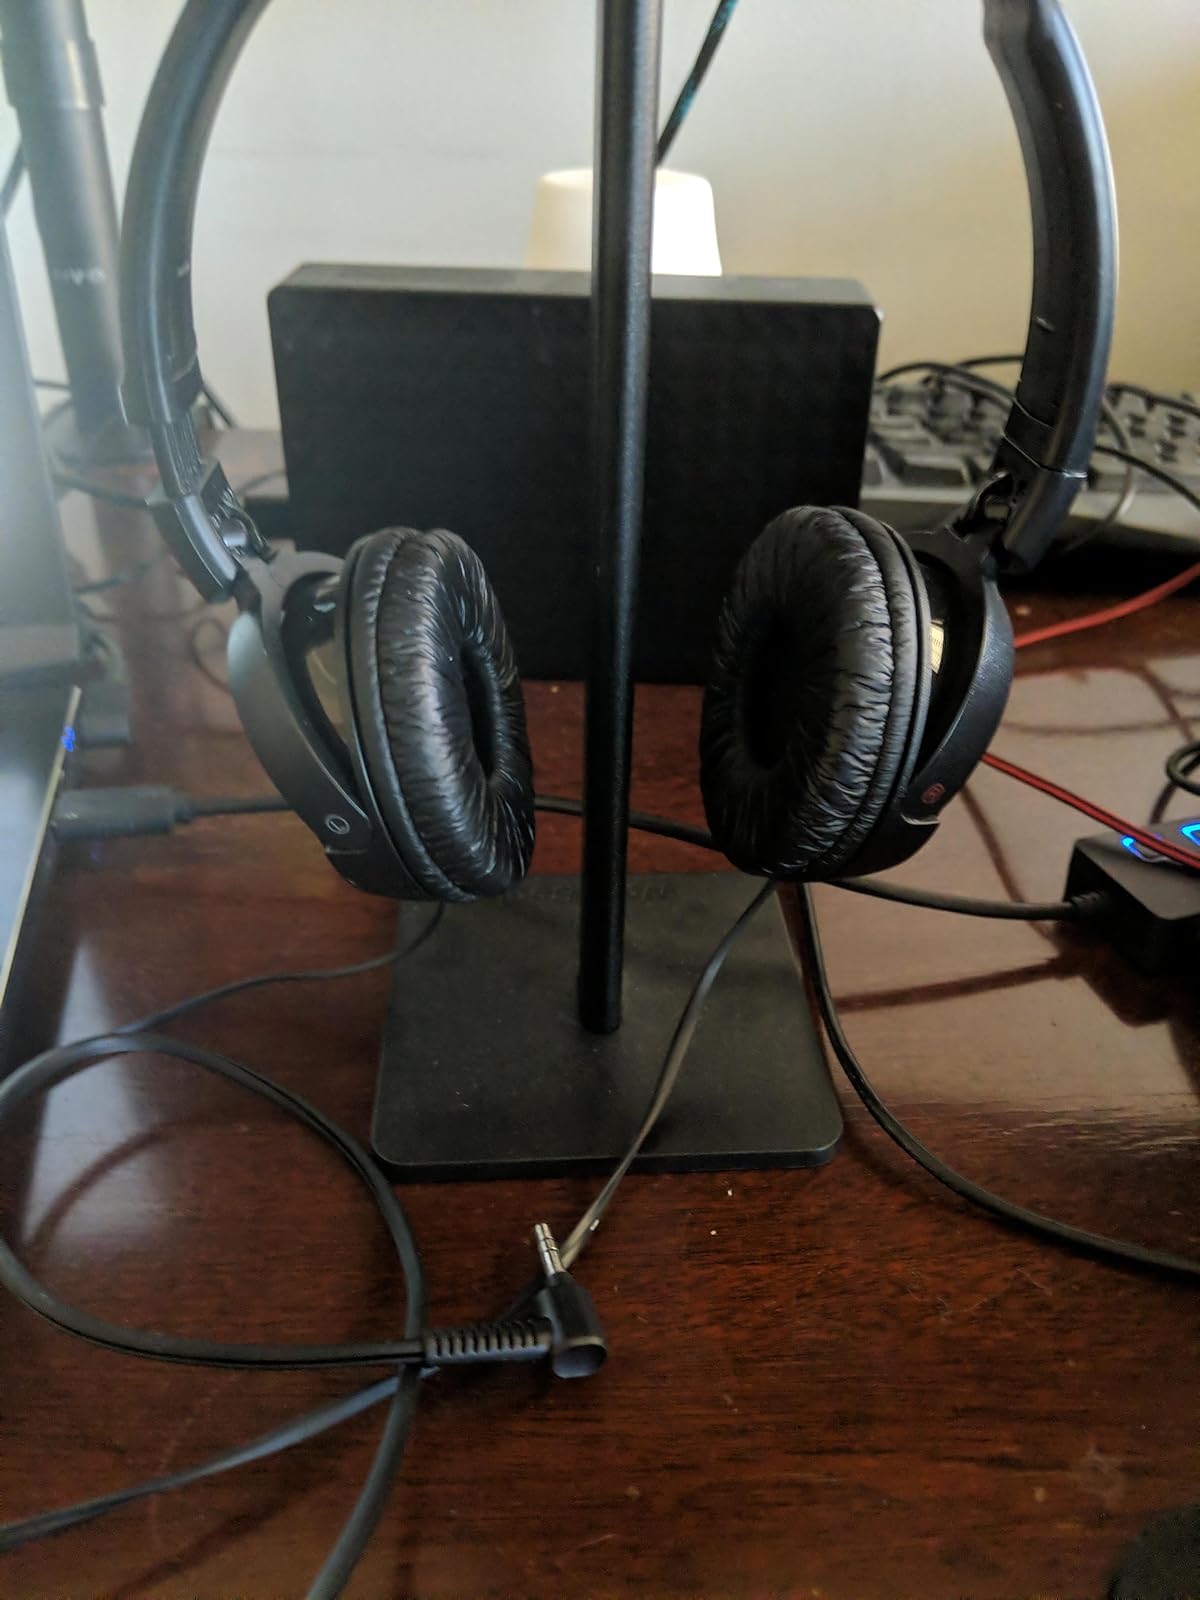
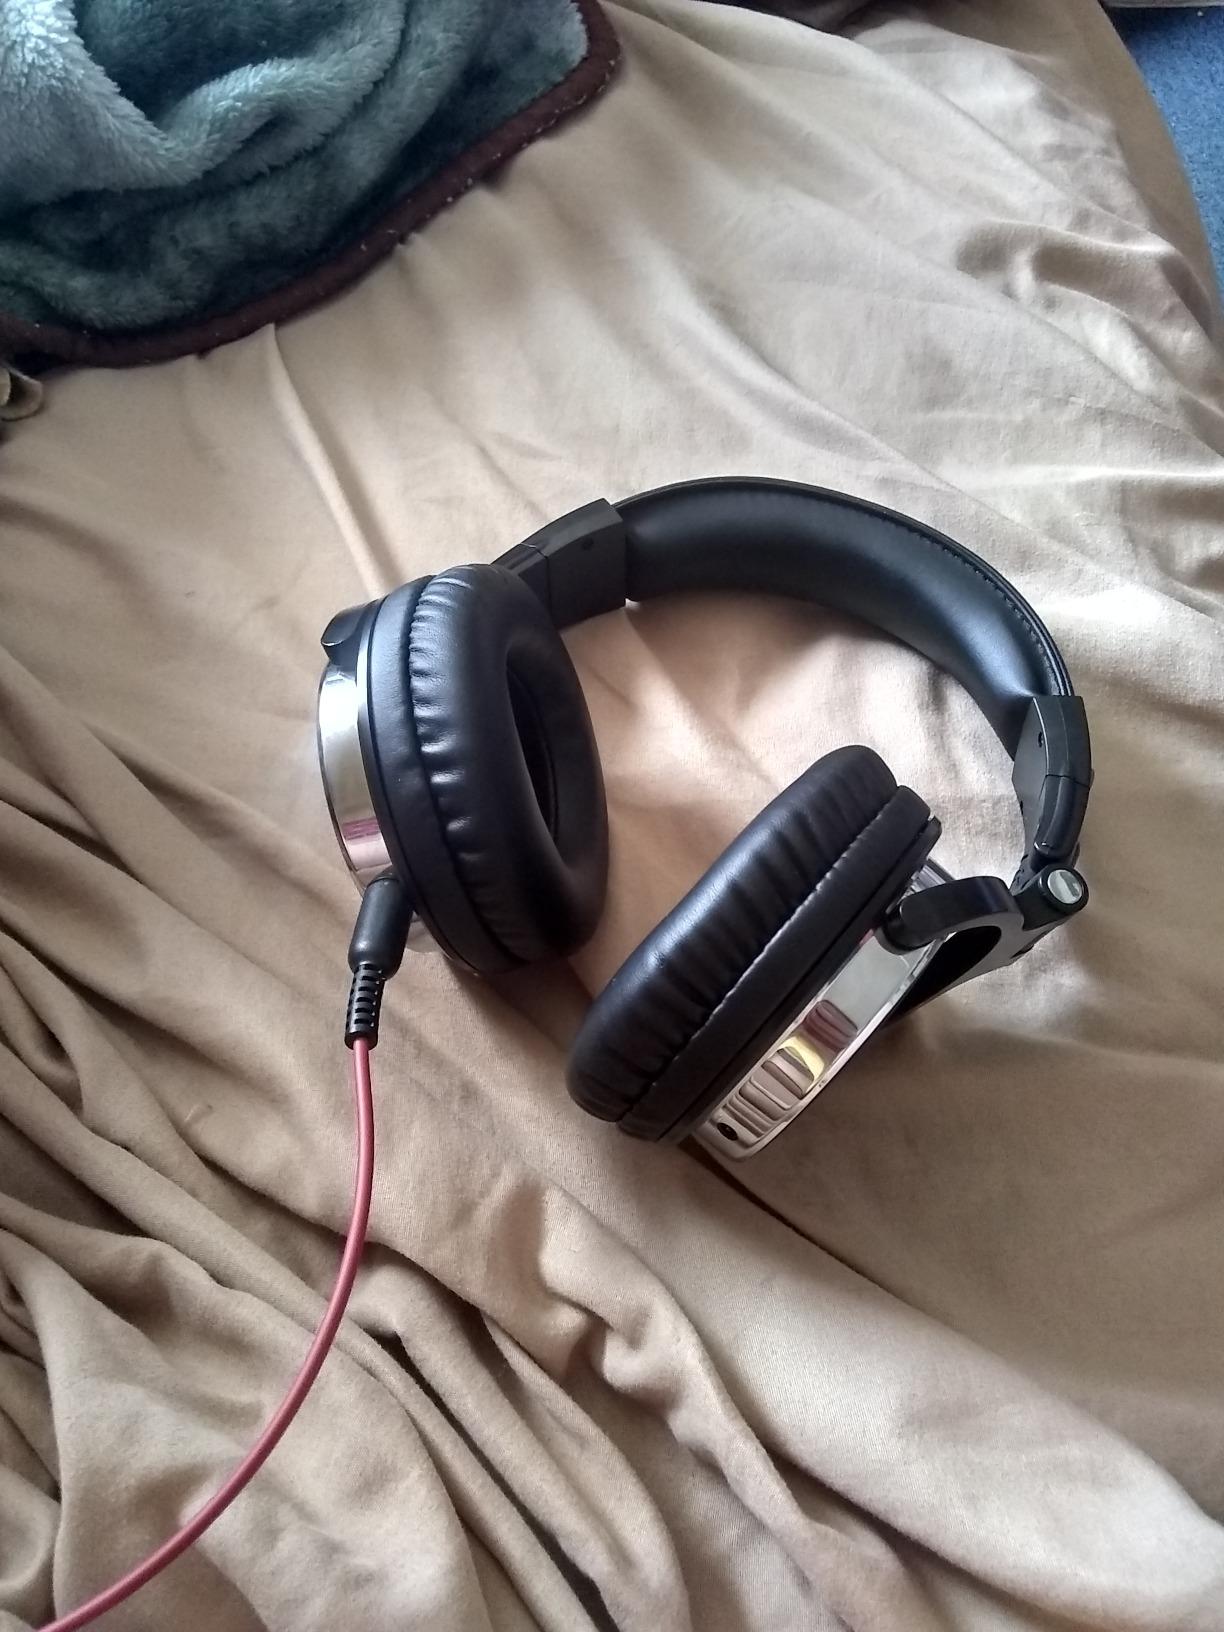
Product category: headphones
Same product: no